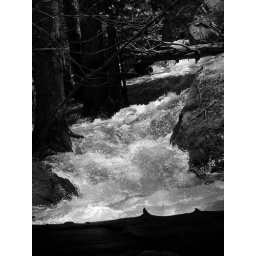
a snicker bar in that water would of made this shot awesome